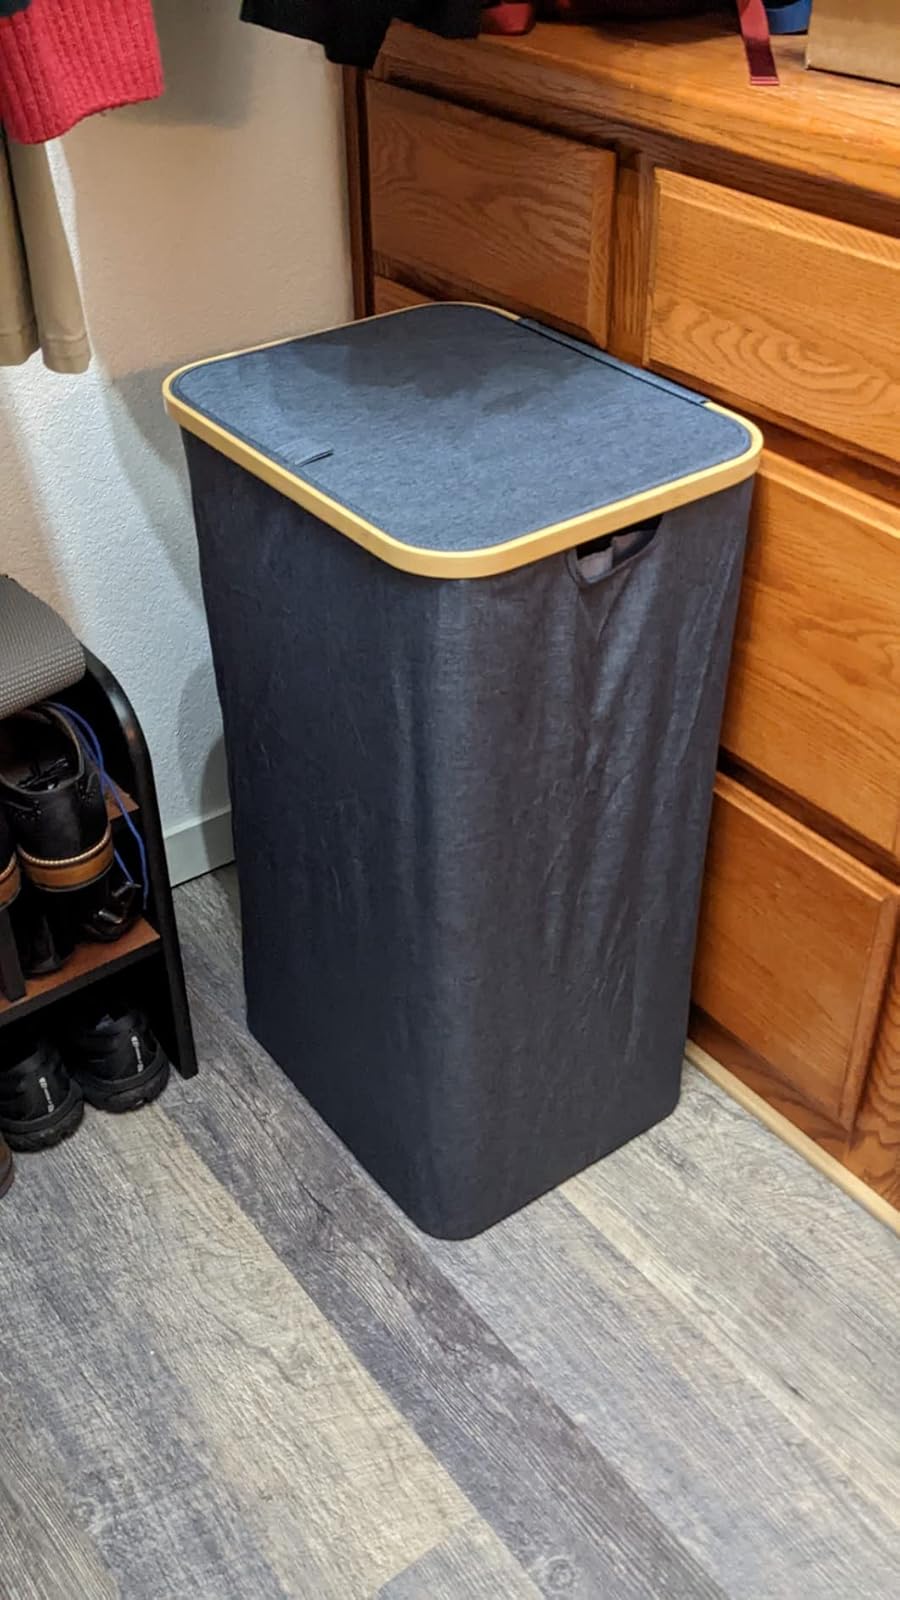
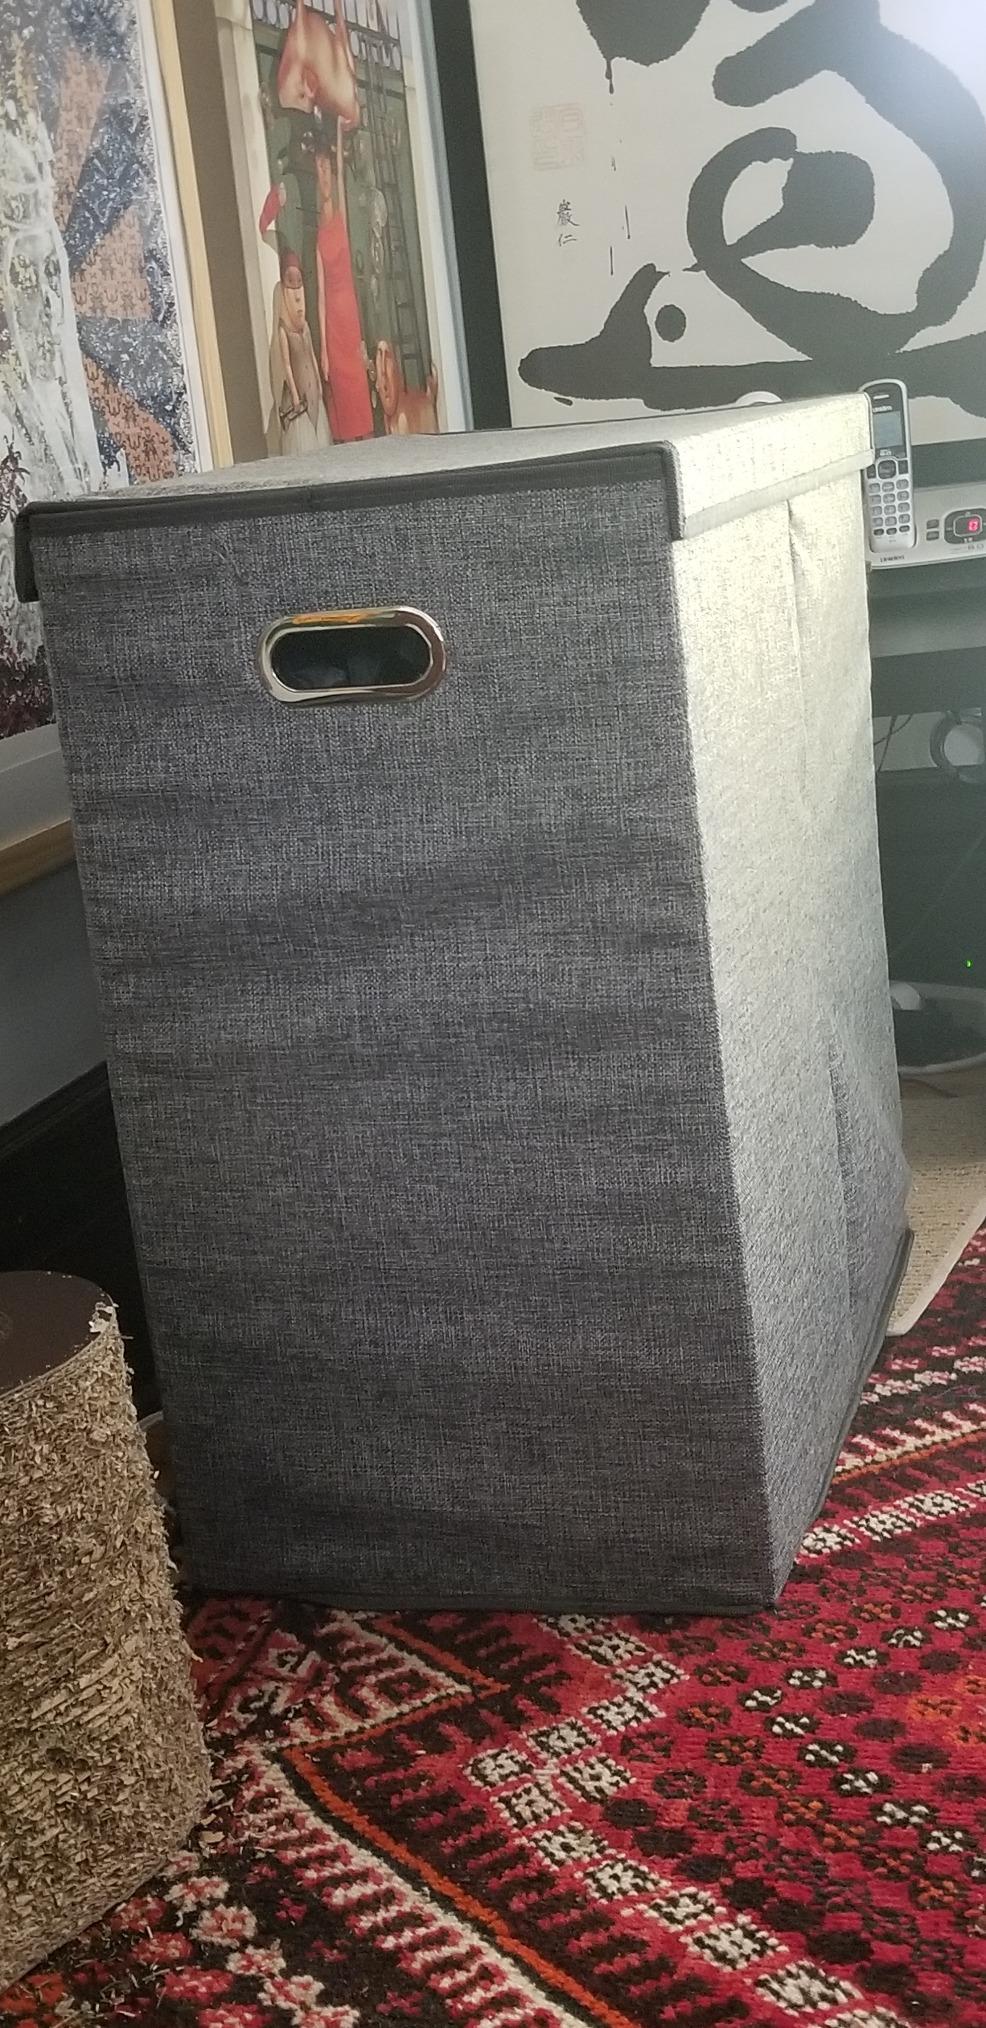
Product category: items_hamper
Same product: no